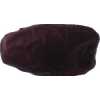
Label: dates